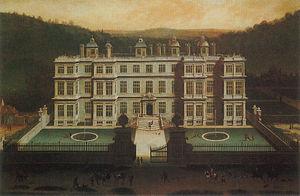
Thomas Thynne, 1ᵉʳ vicomte Weymouth est un pair britannique.
Longleat est un territoire anglais jouxtant le village de Horningsham, à proximité des villes de Warminster et de Frome dans le Somerset. Propriété des marquis de Bath, il est réputé pour son manoir élisabethain et son labyrinthe dans le parc paysager. Ce domaine comprend un parc de 360 ha dessiné par Capability Brown, et 40 000 ha de forêts et de champs. Longleat fut le premier château ouvert au public, et dispose du seul parc safari hors d’Afrique.
Thomas Thynne, 2ᵉ vicomte Weymouth de Longleat House dans le Wiltshire est un pair anglais, descendant de Sir John Thynne constructeur de Longleat.